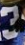
Number: 3